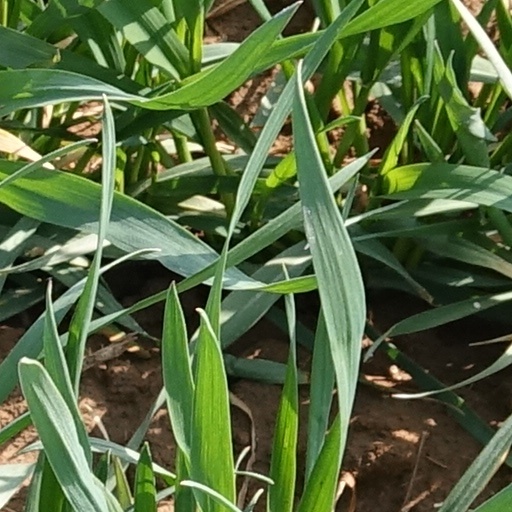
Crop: wheat